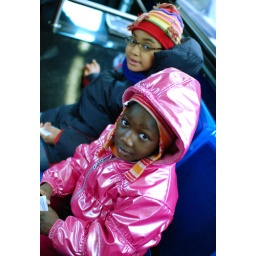
the girl in the red hat told me to &amp;quot;have a nice day&amp;quot; as i got off the bus.